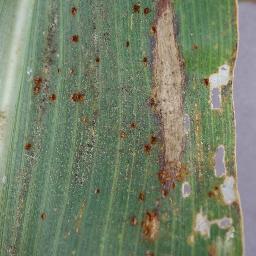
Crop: corn
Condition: (maize)_northern_blight